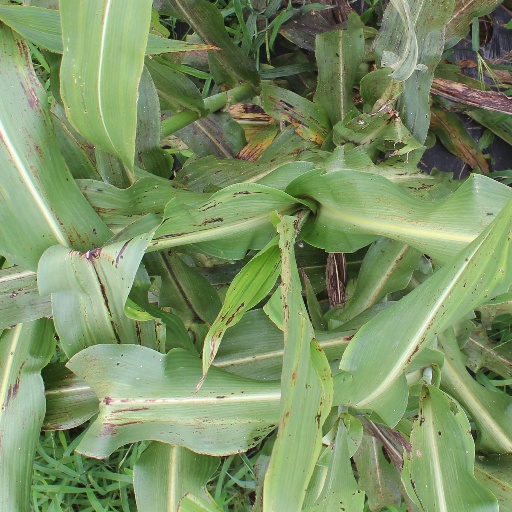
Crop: sorghum